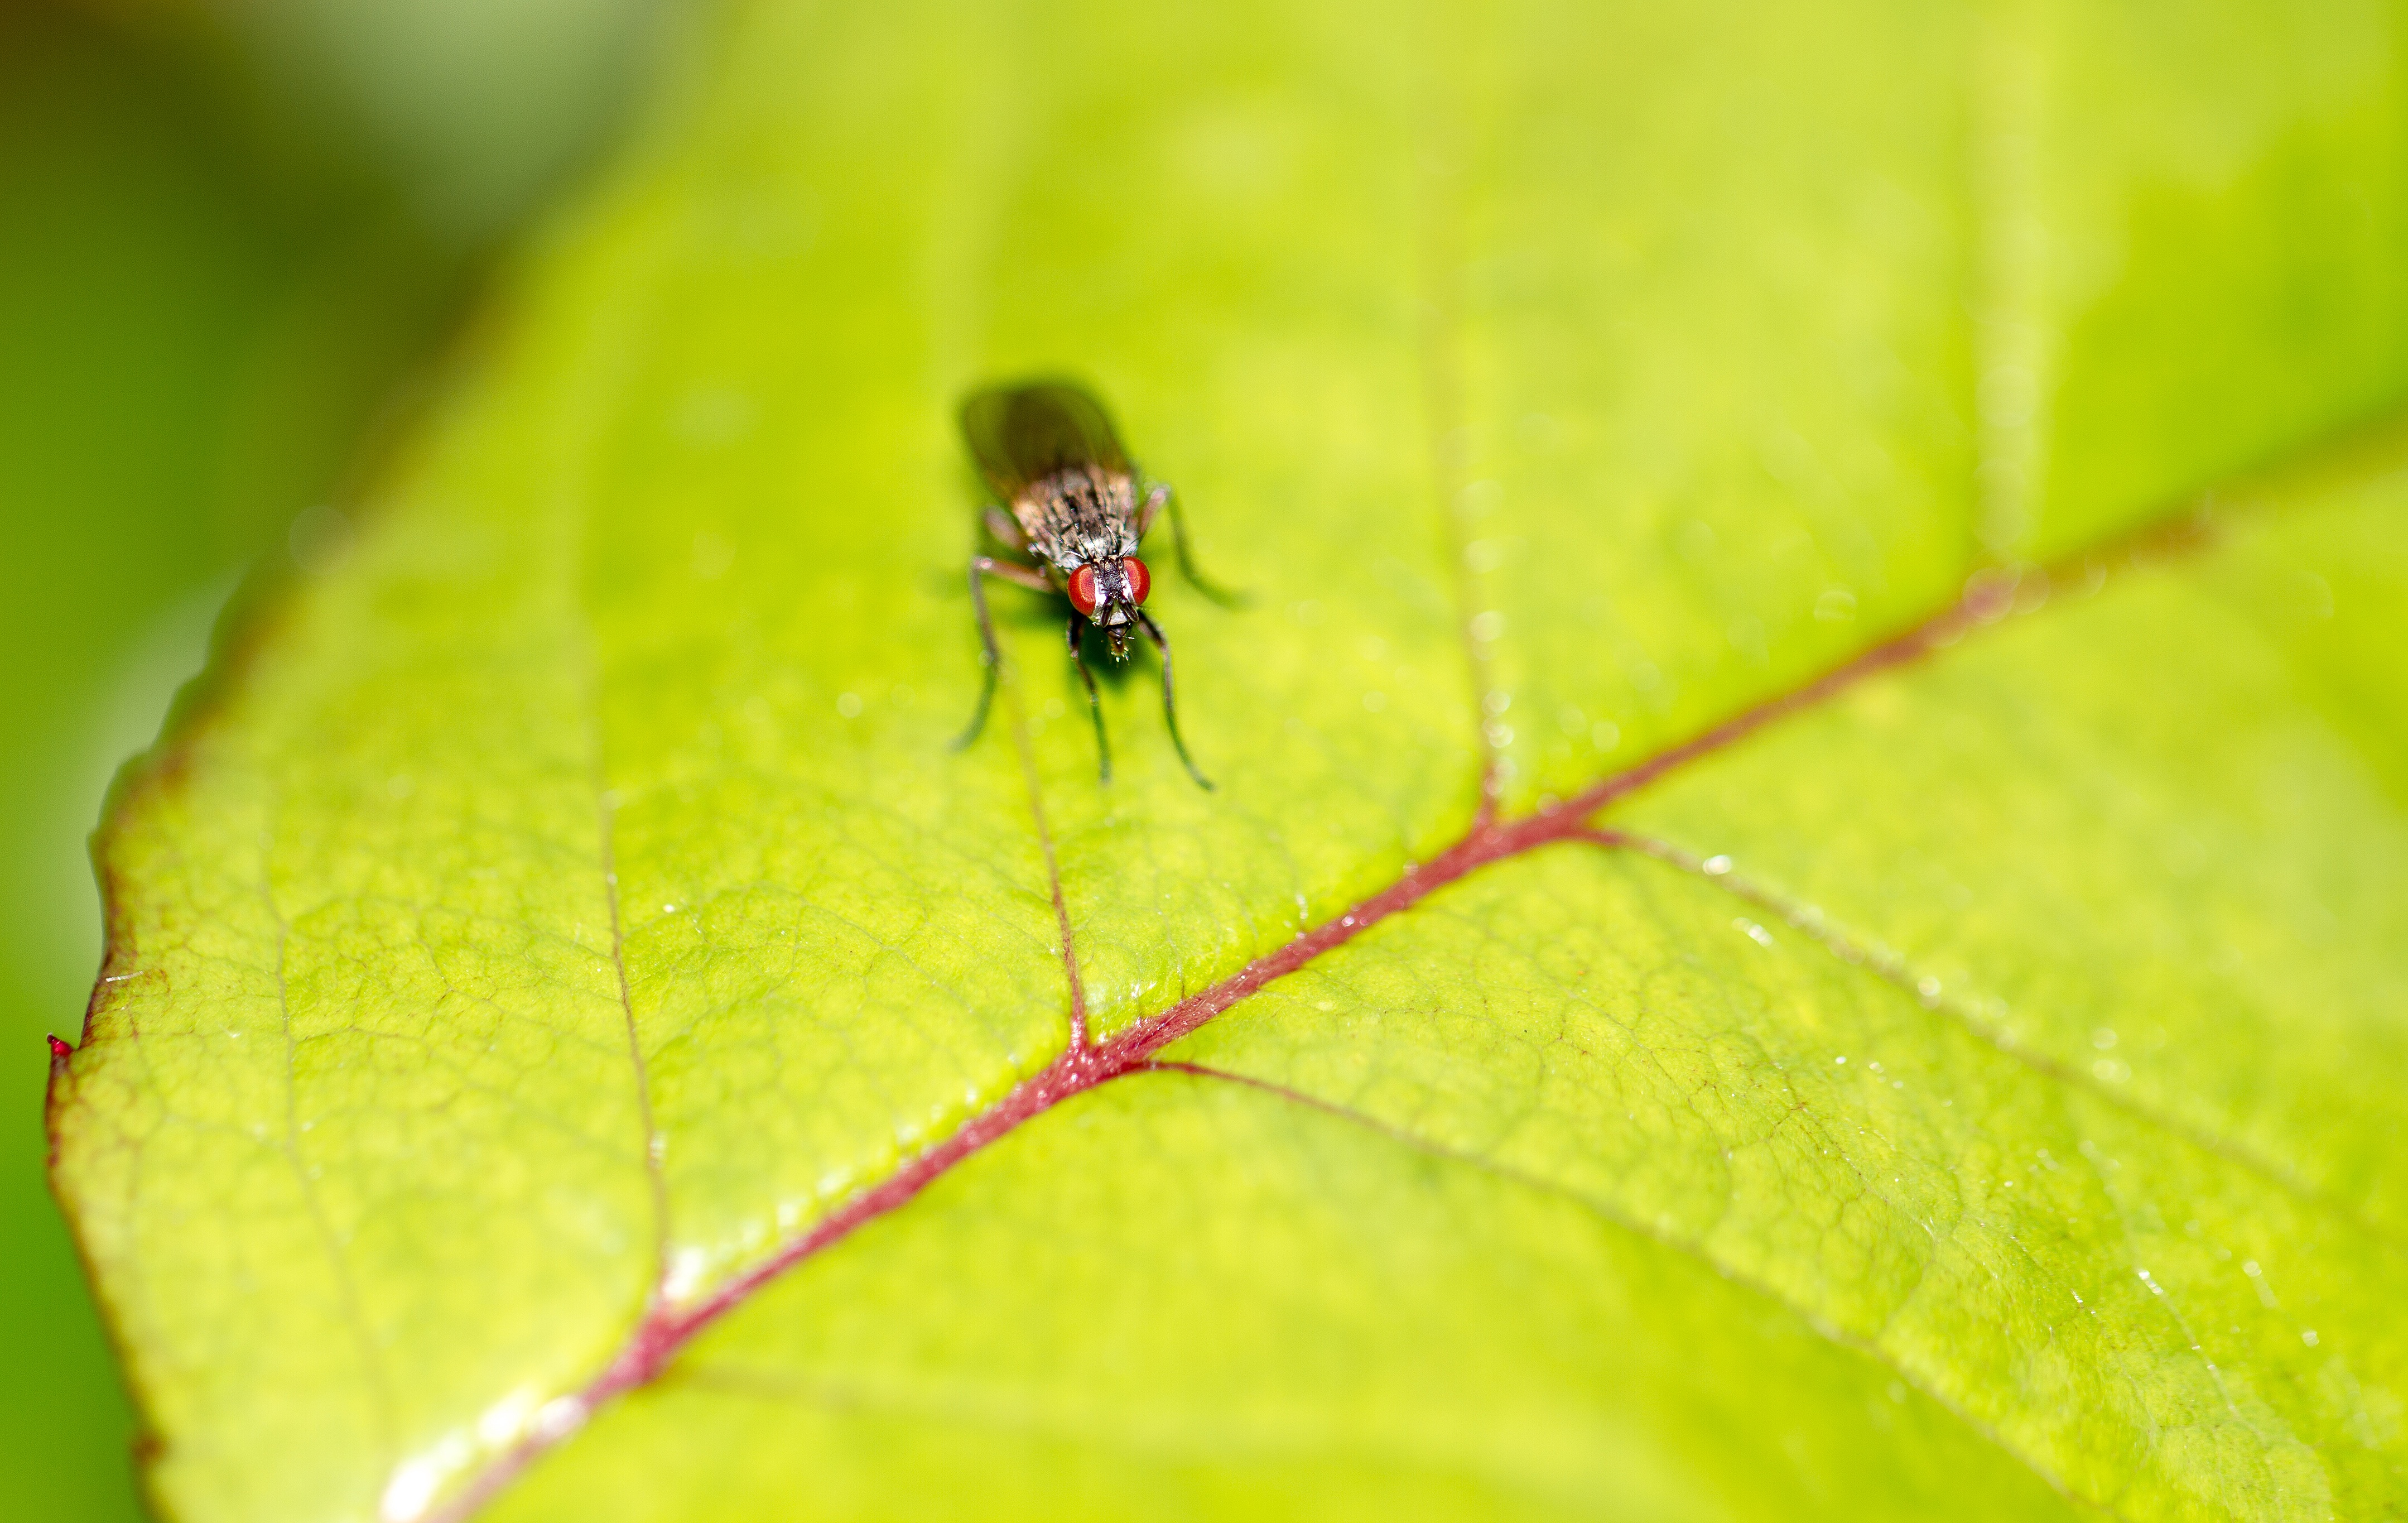
nature, photography, leaf, flower, fly, green, insect, yellow, fauna, invertebrate, close up, damselfly, macro photography, leaf beetle, plant stem